Euroscepticism

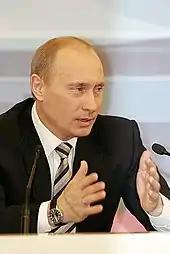
Russian President Vladimir Putin is an outspoken Eurosceptic who has promoted an alternative Economic Union with Armenia, Belarus, Kazakhstan and Kyrgyzstan – the Eurasian Economic Union.

Historically, the Netherlands have been a very pro-European country, being one of the six founding members of the European Coal and Steel Community in 1952, and campaigning with much effort to include the United Kingdom into the Community in the 1970s and others after that. It has become slightly more Eurosceptic in the 2000s, rejecting the European Constitution in 2005 and complaining about the relatively high financial investment into the Union or the democratic deficit amongst other issues.